Siege of Alexandria (1801)

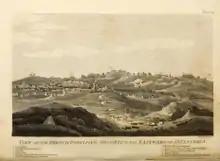
French fortifications east of Alexandria during the siege

The siege of Alexandria (17 August – 2 September 1801) was fought during the French Revolutionary Wars between French and British forces. It was the last action of the French invasion of Egypt and Syria (1798–1801). The French had occupied Alexandria, a major fortified harbour city on the Nile Delta in northern Egypt, since 2 July 1798, and the garrison there surrendered on 2 September 1801.